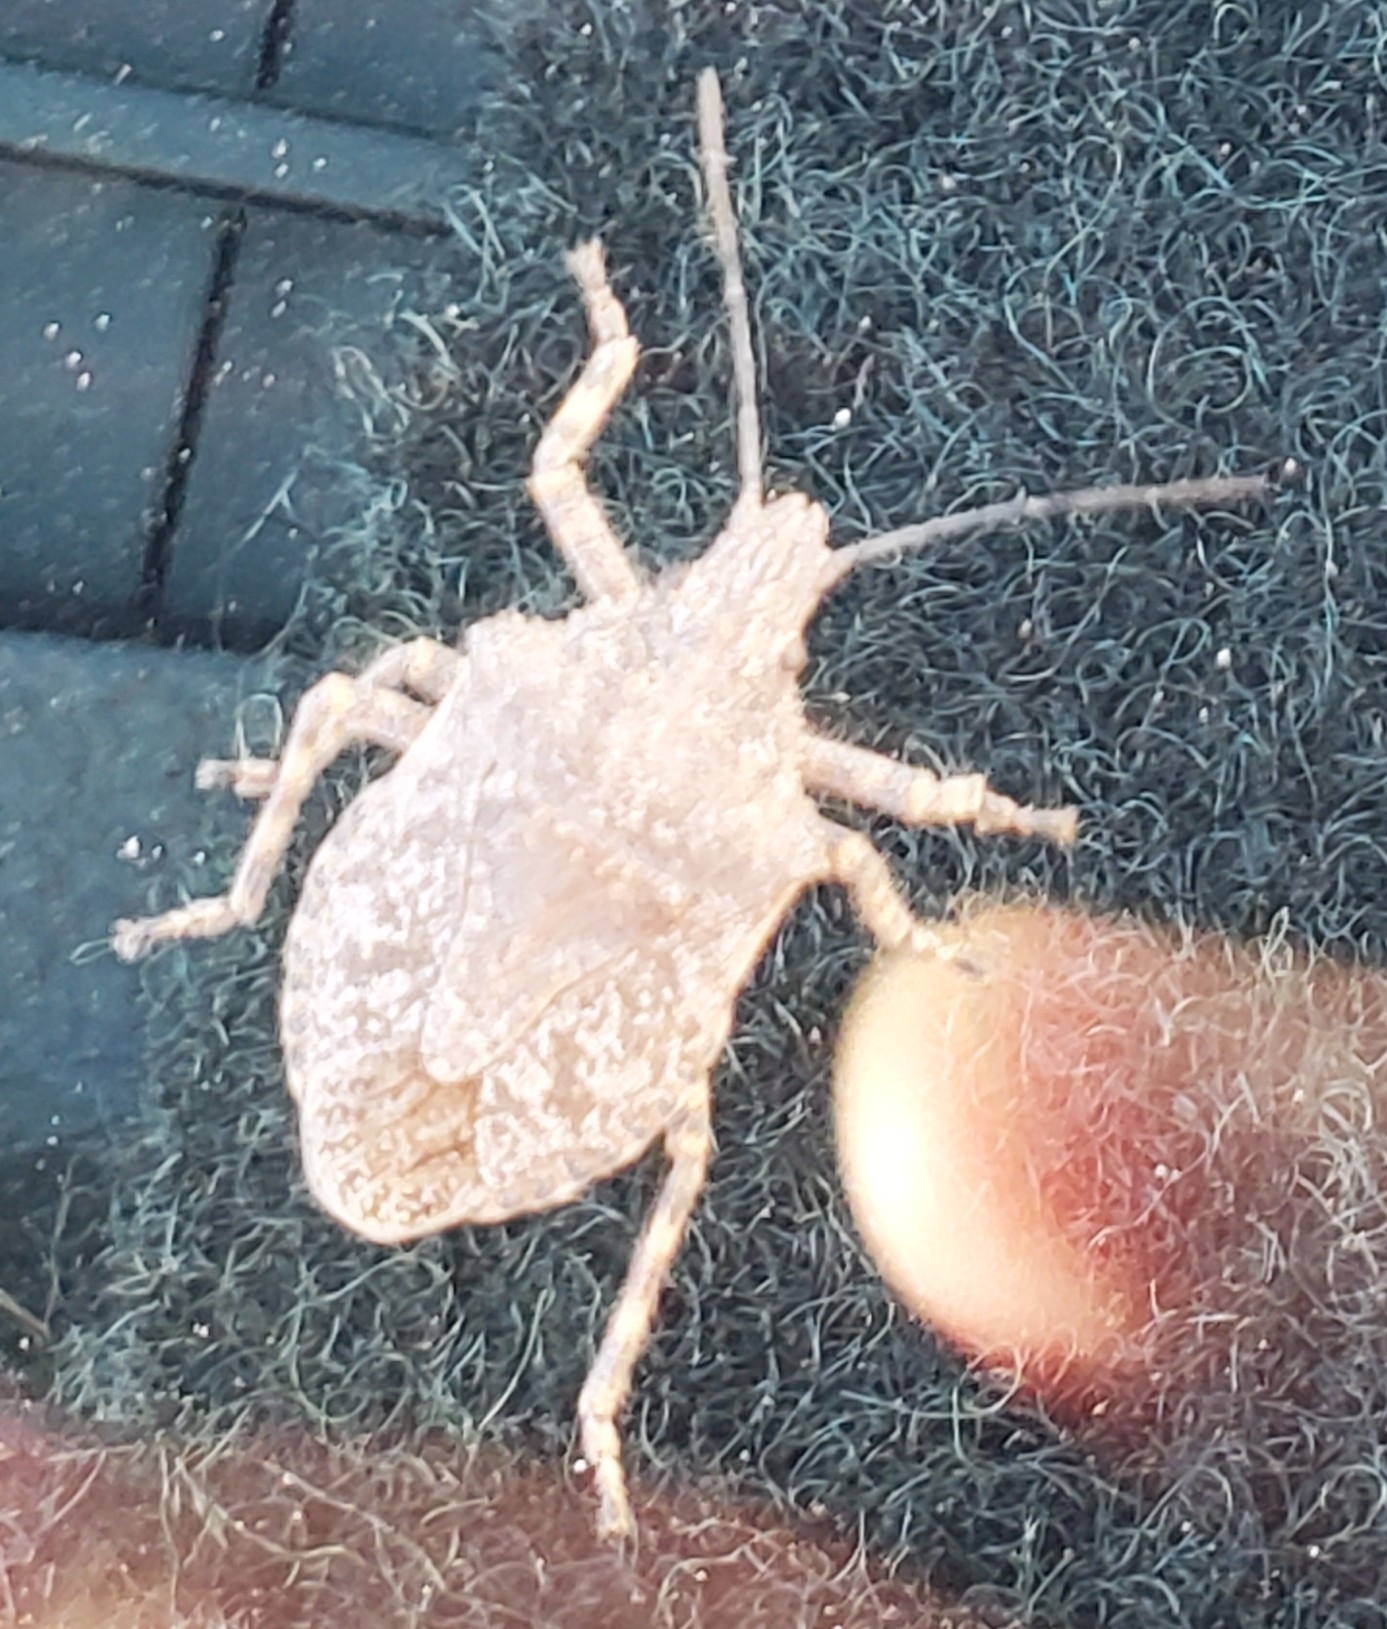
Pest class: stink_bug